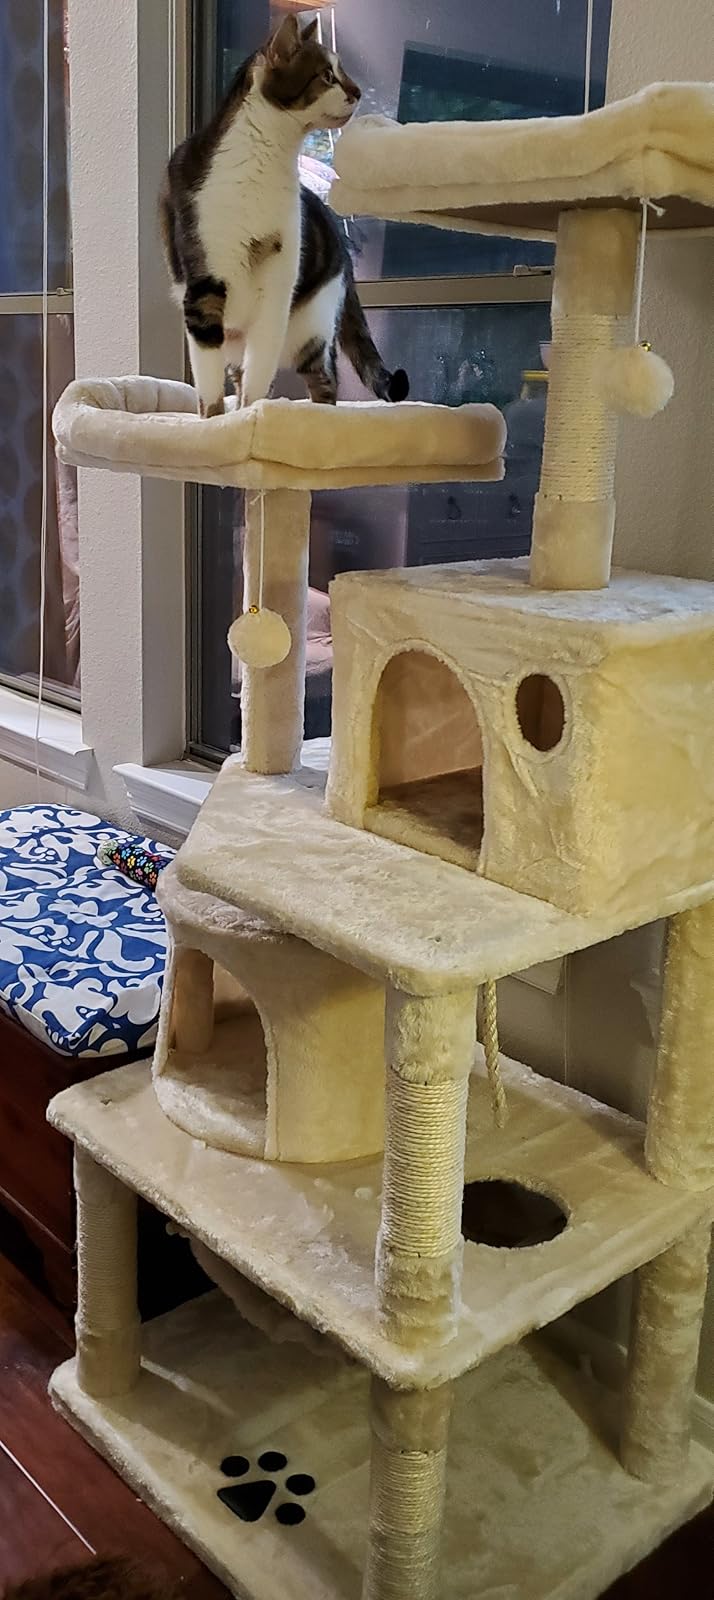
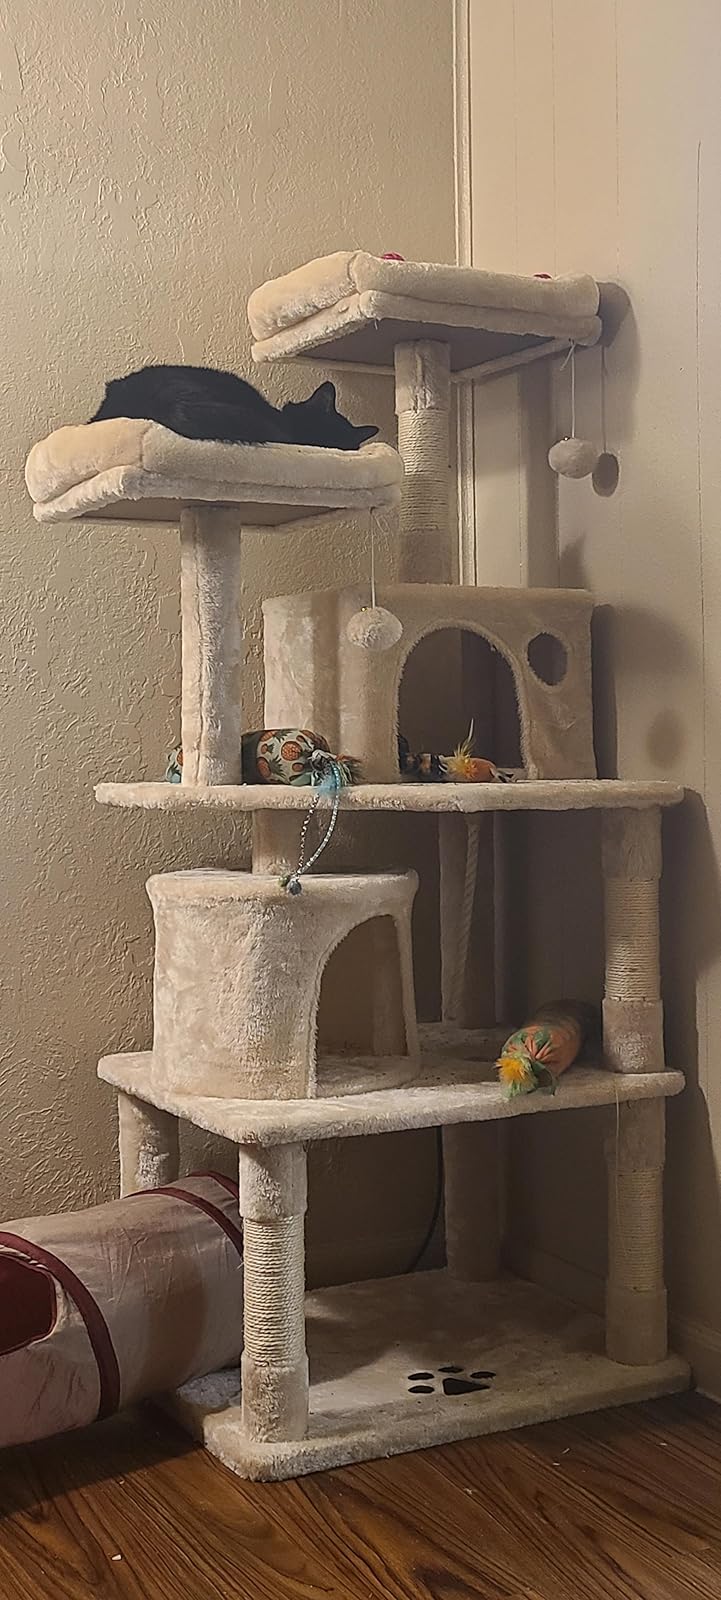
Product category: items_cat tree
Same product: yes